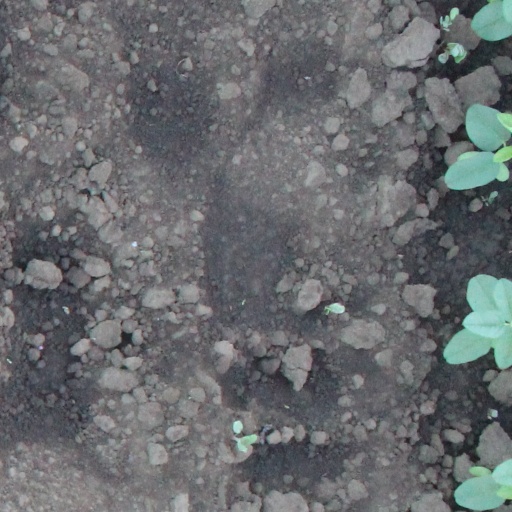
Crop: soybean